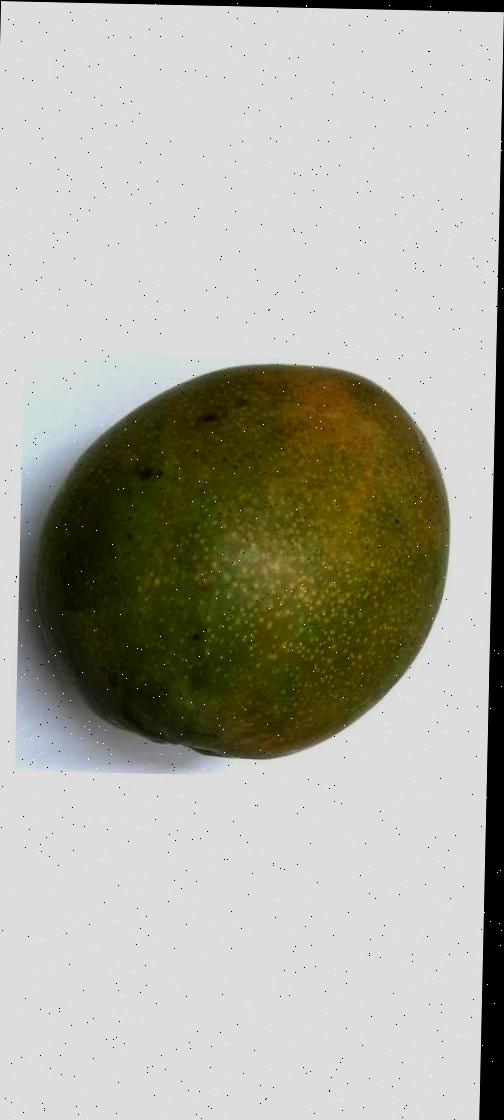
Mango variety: Bari-4